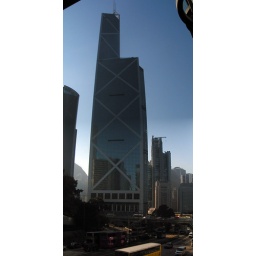
Bank of China tower and HSBC main building in the background